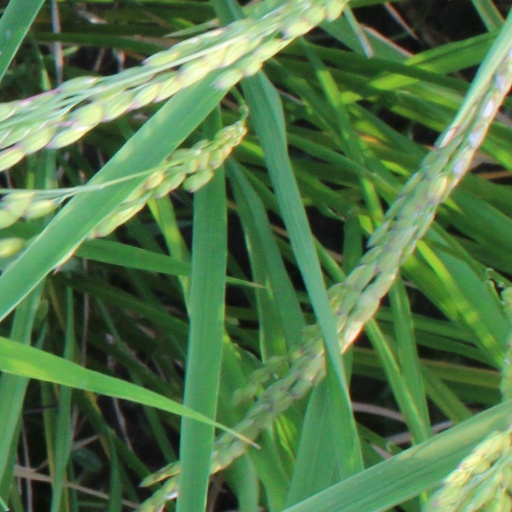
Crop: rice